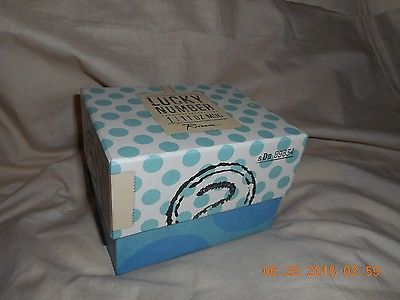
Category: mug